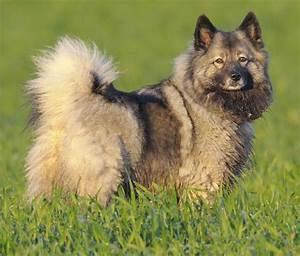
dog